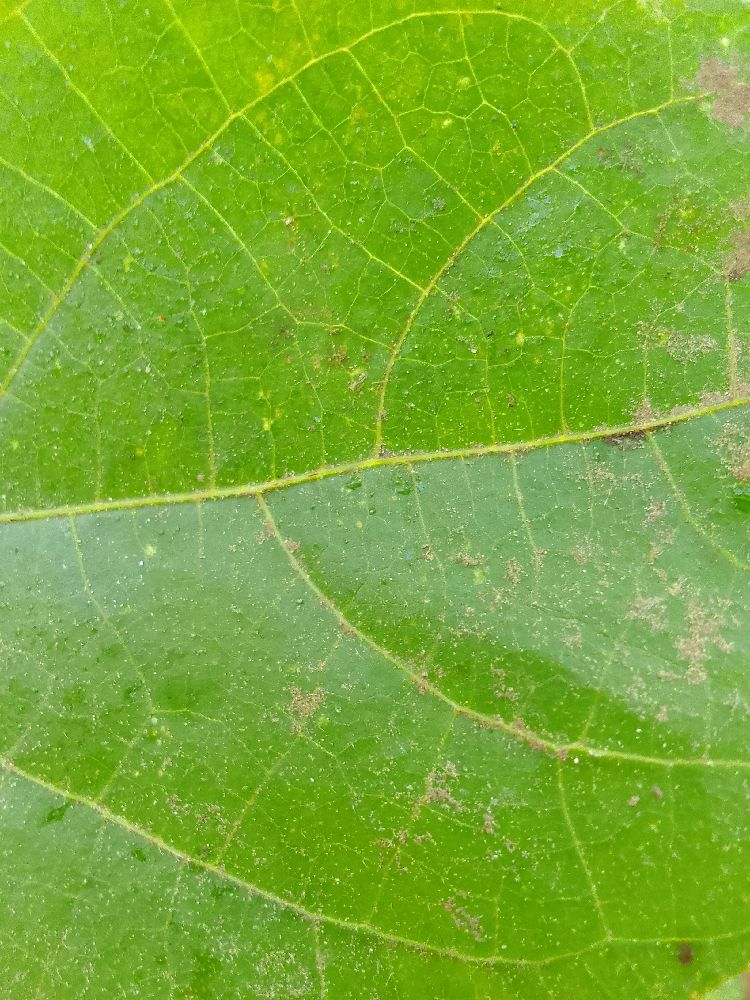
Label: healthy